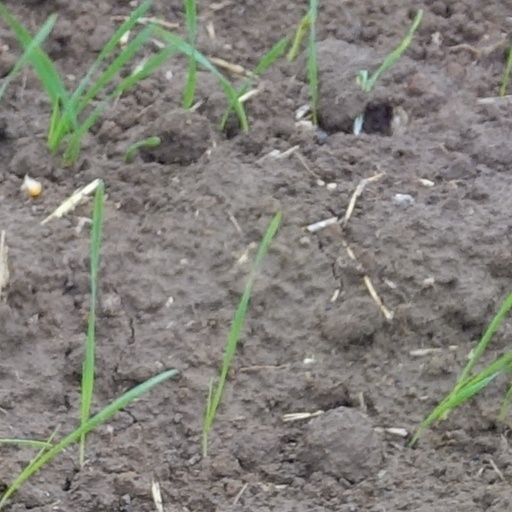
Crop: wheat